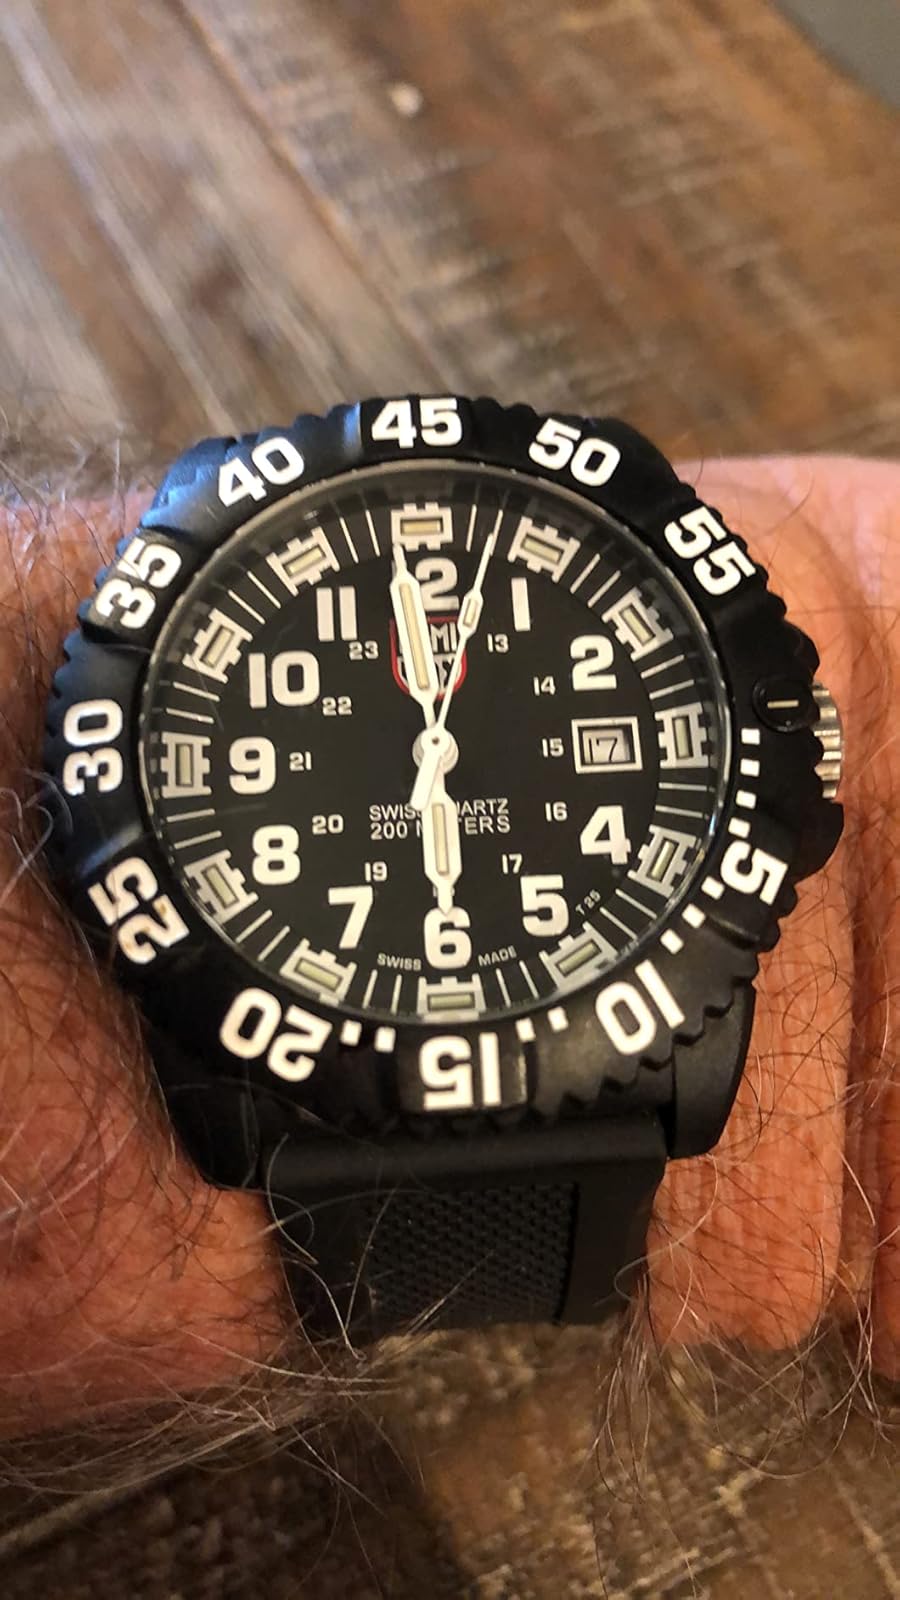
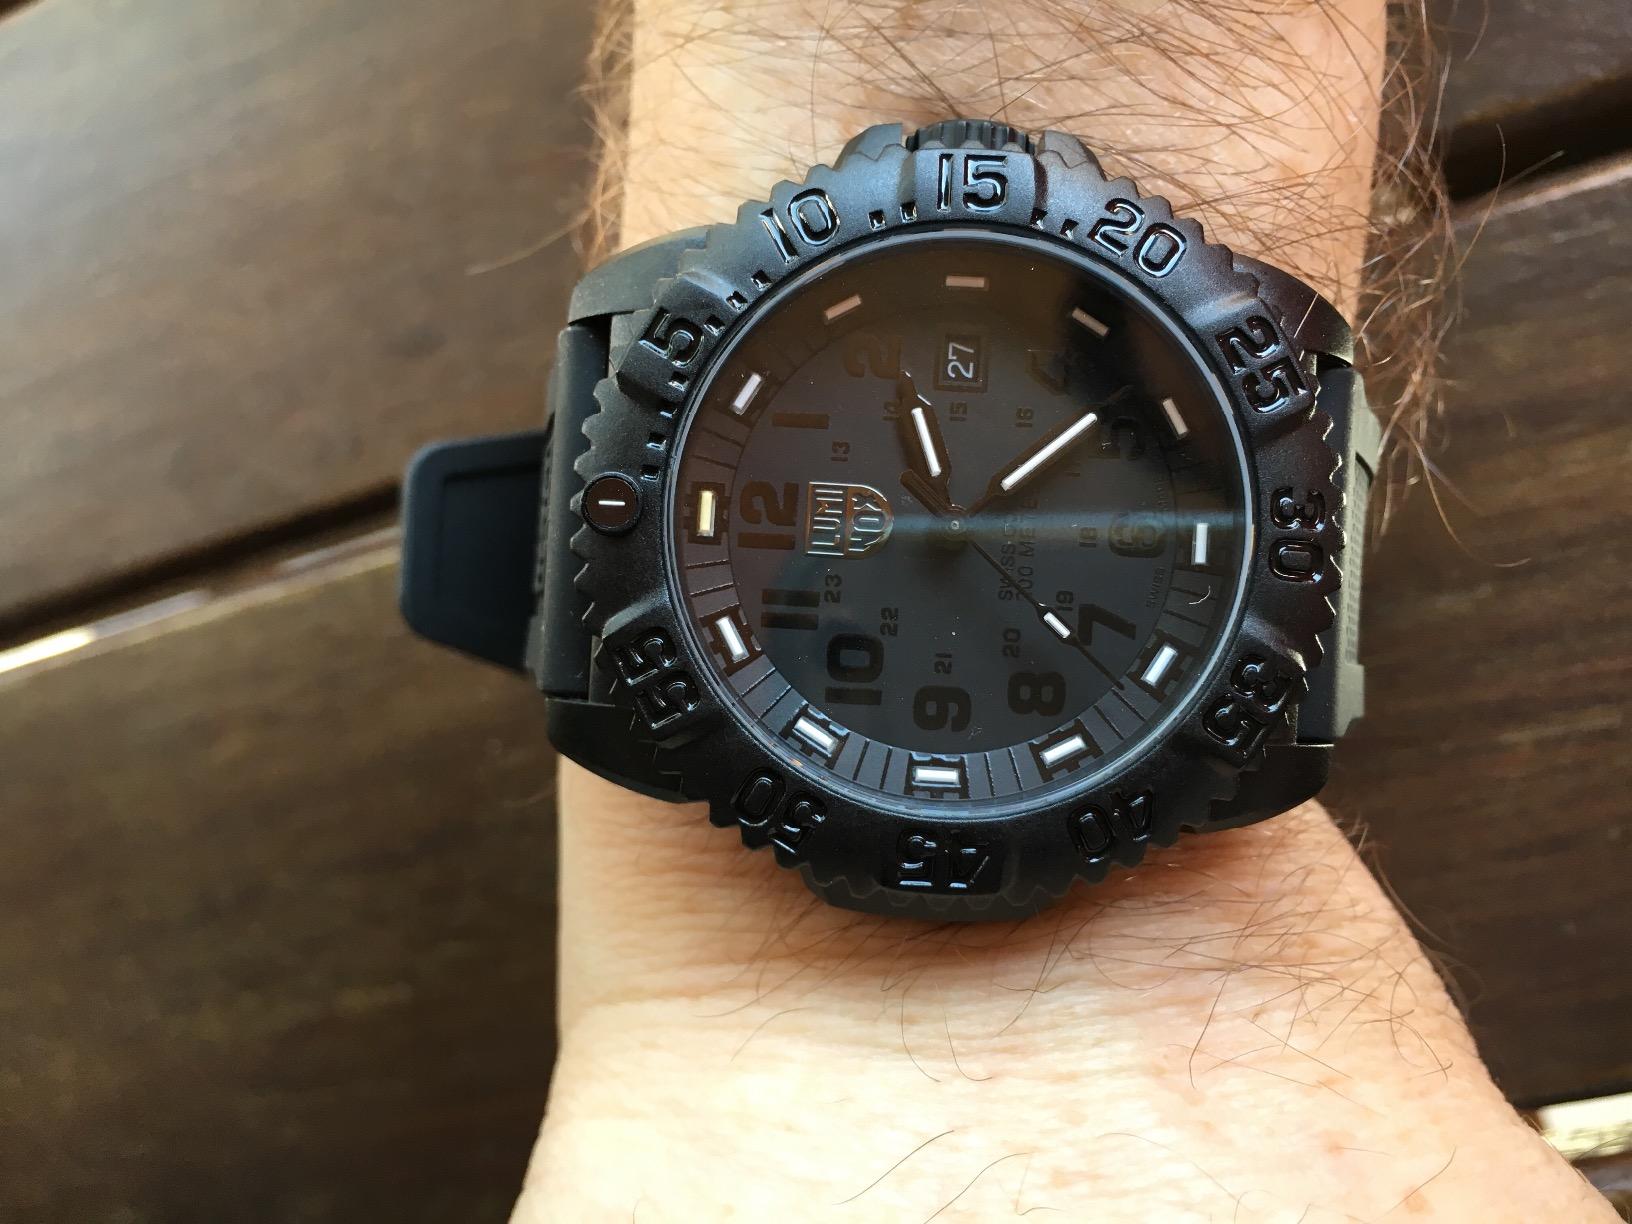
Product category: accessories_watch
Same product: no